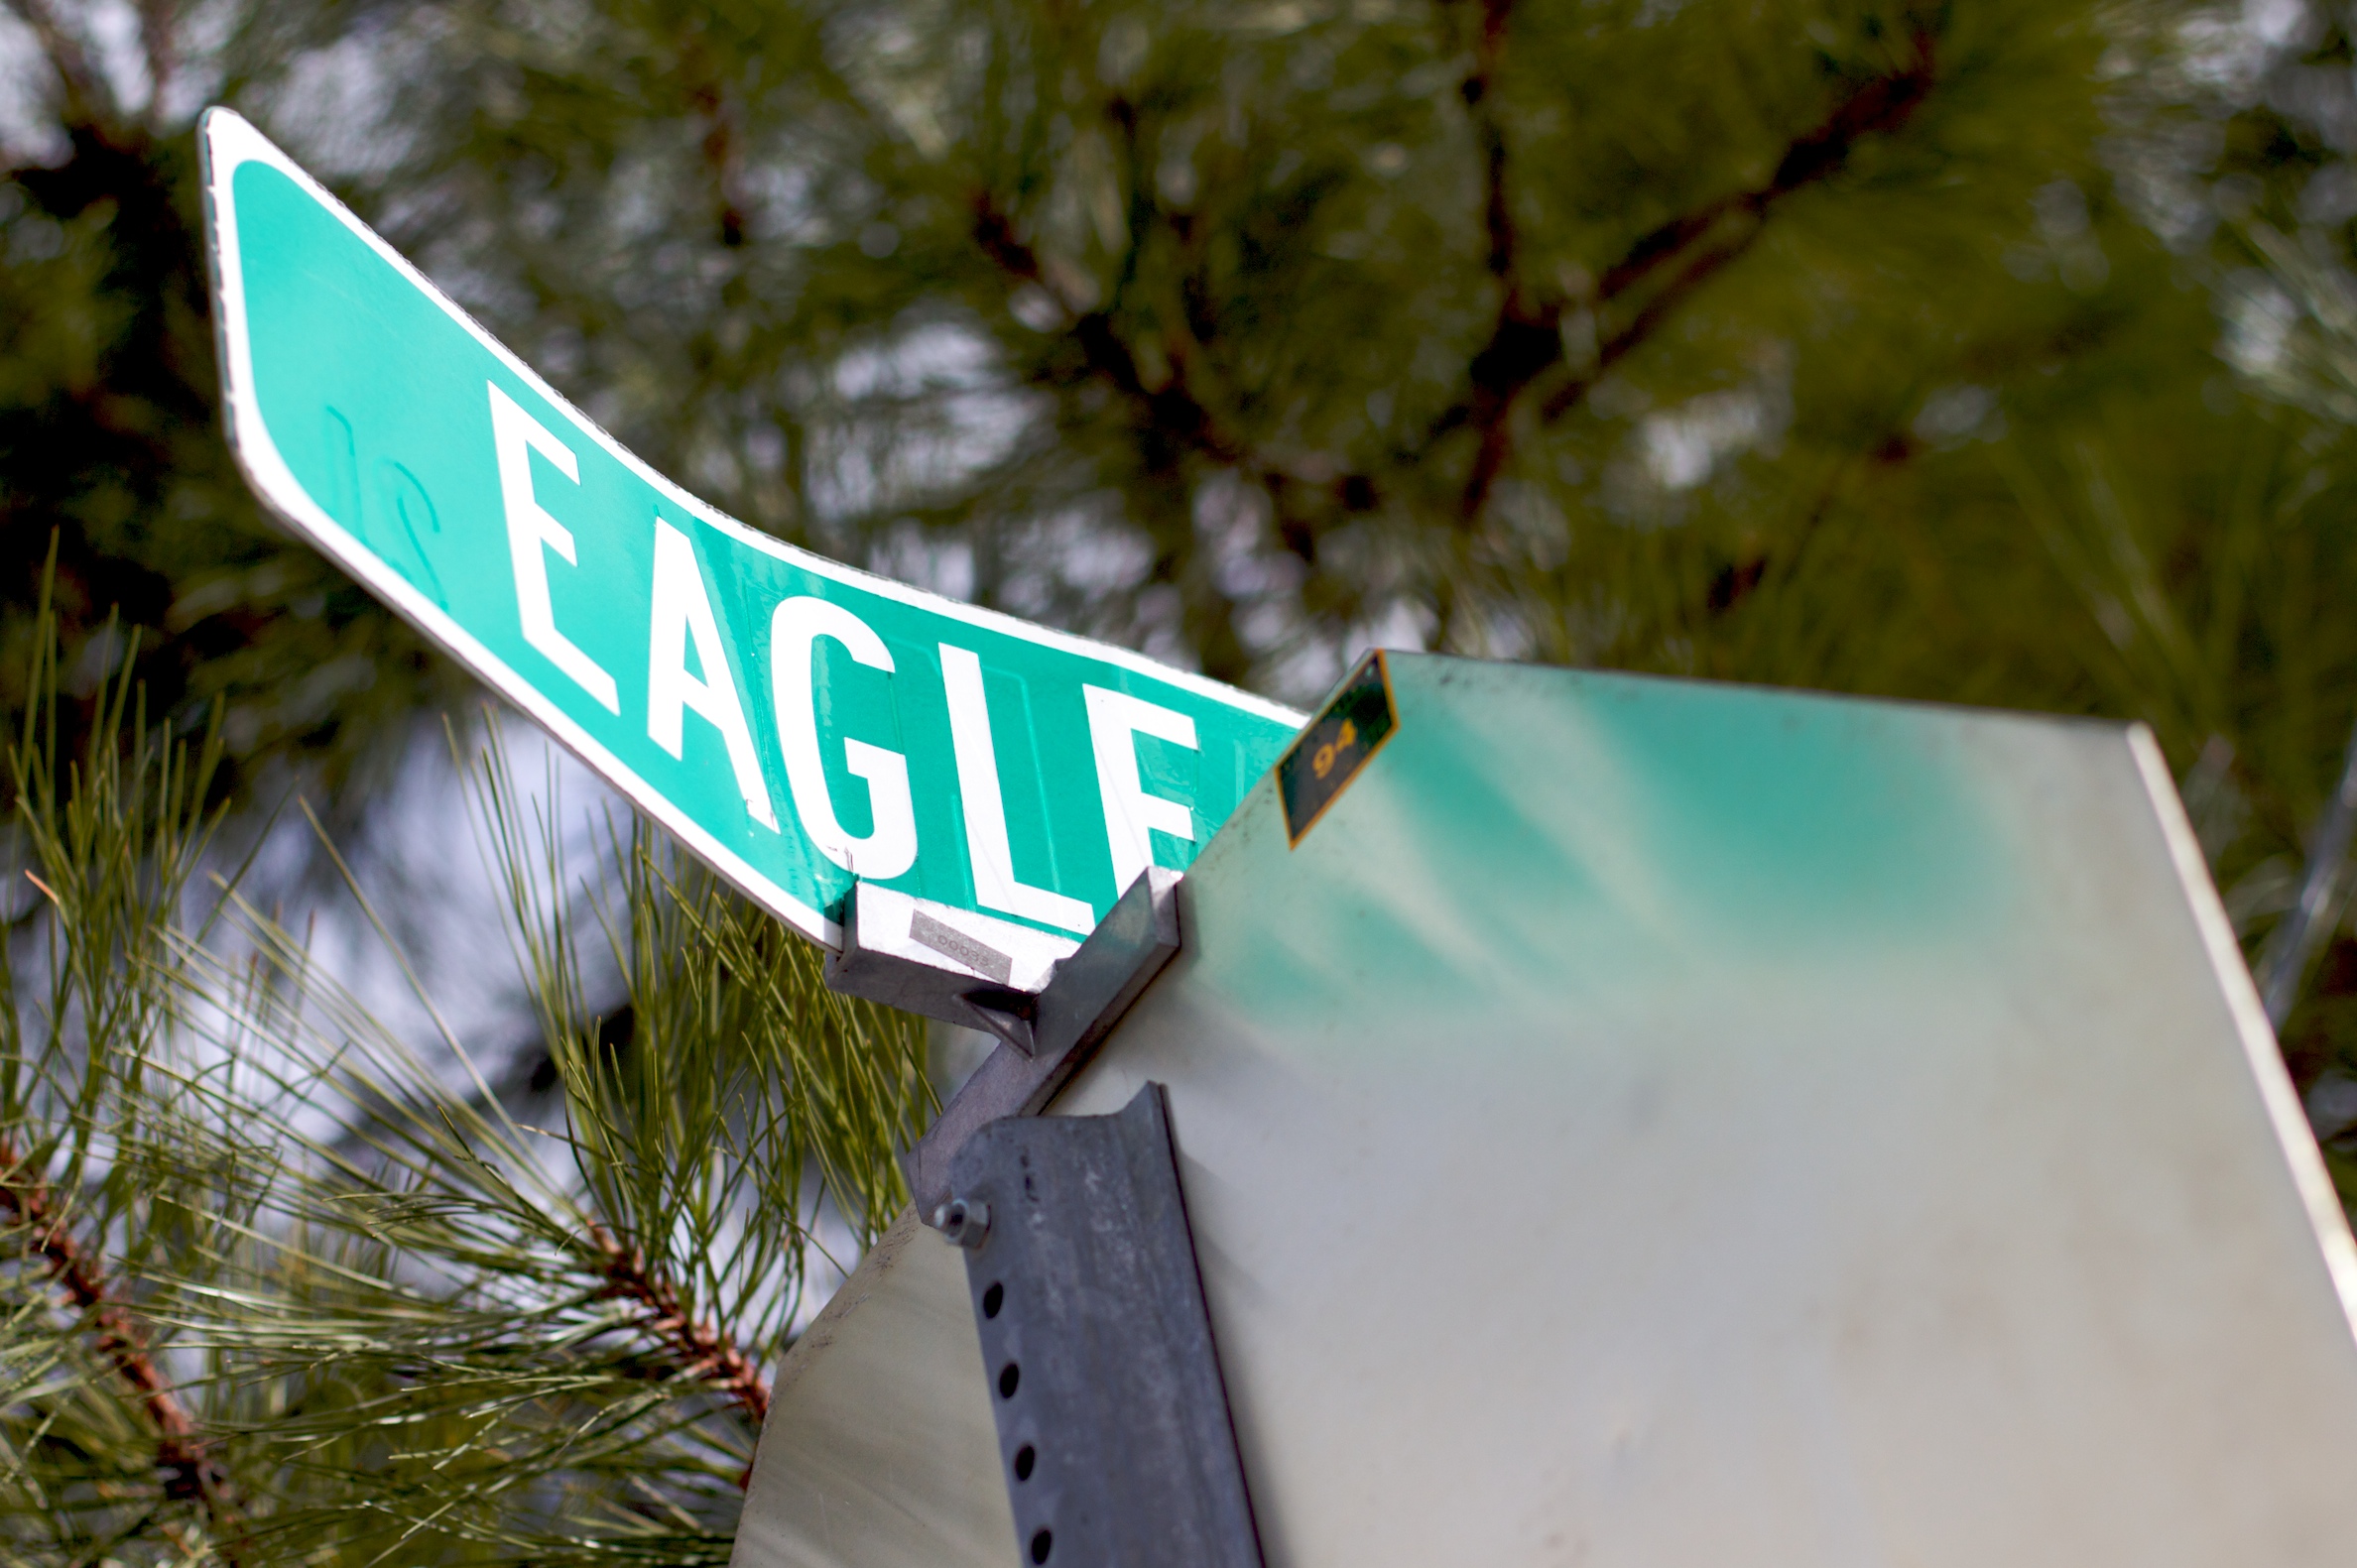
tree, green